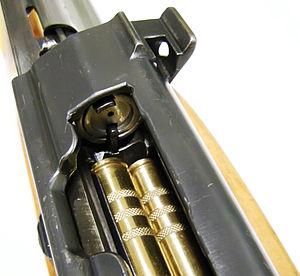
Extracteur et éjecteur mobile
Le mousqueton à lunette 1955 ou Zielfernrohr Karbiner 55 est une arme militaire à répétition pour tireur d’élite. La culasse à mouvement rectiligne reprend le principe du système W+F, culasse Furrer du mousqueton 1931 avec un verrouillage amélioré.